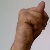
The image shows a hand gesture representing the letter 'N' in Indian Sign Language.